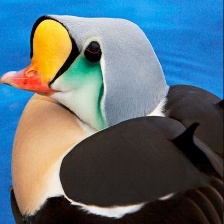
Species: KING EIDER
Scientific name: SOMATERIA SPECTABILIS
ImageNet parent category: drake